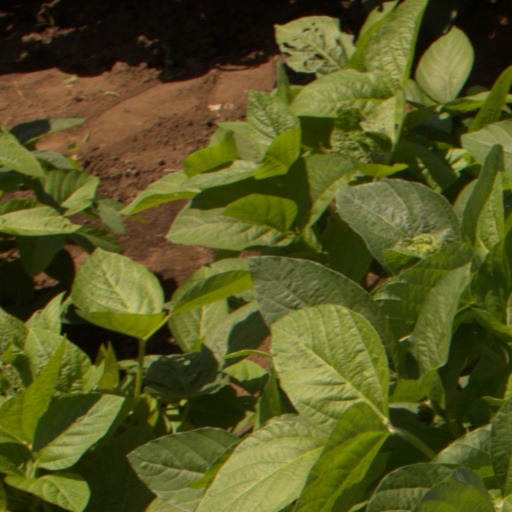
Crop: soybean